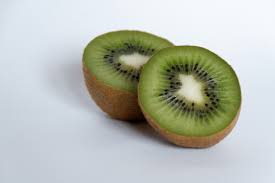
Waste category: biological